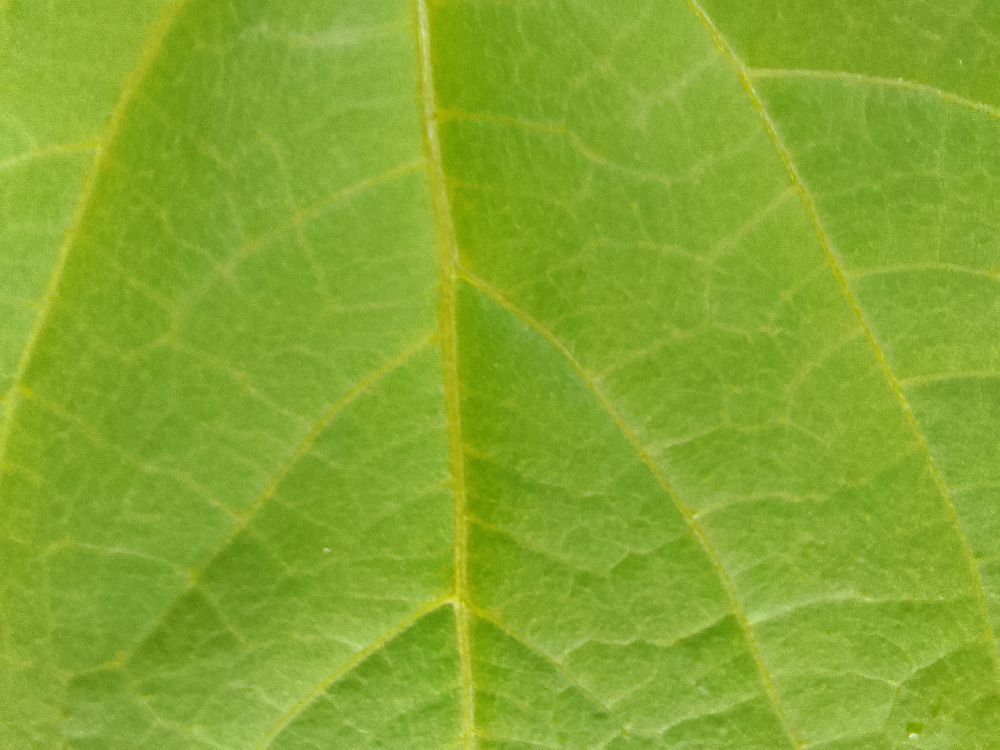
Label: healthy